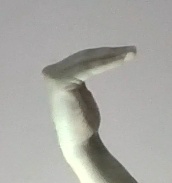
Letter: haa